Charles Matthews (basketball)

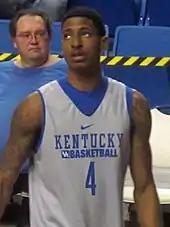
Matthews with the 2015–16 Wildcats

Matthews played in 36 games (including 3 starts) for the 2015–16 Kentucky Wildcats, posting averages of 1.7 points, 1.6 rebounds and 10.3 minutes. Matthews' three starts included the season opener against Albany and the December 26 rivalry game against #16 ranked Louisville, when Isaiah Briscoe injured his ankle in pregame warmups and sat out. His season highs were 11 points against South Florida (November 27), 7 rebounds against Boston University (November 24) and 34 minutes against Illinois State (November 30).